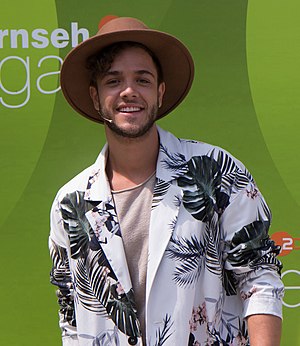
Luca Hänni
Hänni i 2018
Luca Hänni er en schweizisk sanger og sangskriver, som repræsenter Schweiz i Eurovision Song Contest 2019 med sangen She Got Me. Han vandt også den 9. sæson af Deutschland sucht den Superstar i 2012.